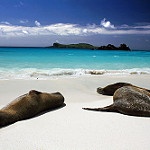
Label: sea